Laramans

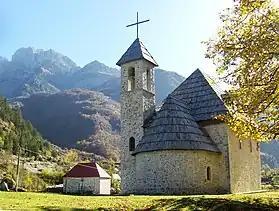
Highland church in Theth, a town founded by Catholics to preserve their faith during a time of pressures

In the 1600s, the Ottomans organized a concerted campaign of Islamization that was not typically applied elsewhere in the Balkans, in order to ensure the loyalty of the rebellious Albanian population. Although there were certain instances of violently forced conversion, usually this was achieved through economic incentives – in particular, the head tax on Christians was drastically increased. While the tax levied on Albanian Christians in the 1500s amounted to about 45 akçes, in the mid-1600s, it was 780 akçes.